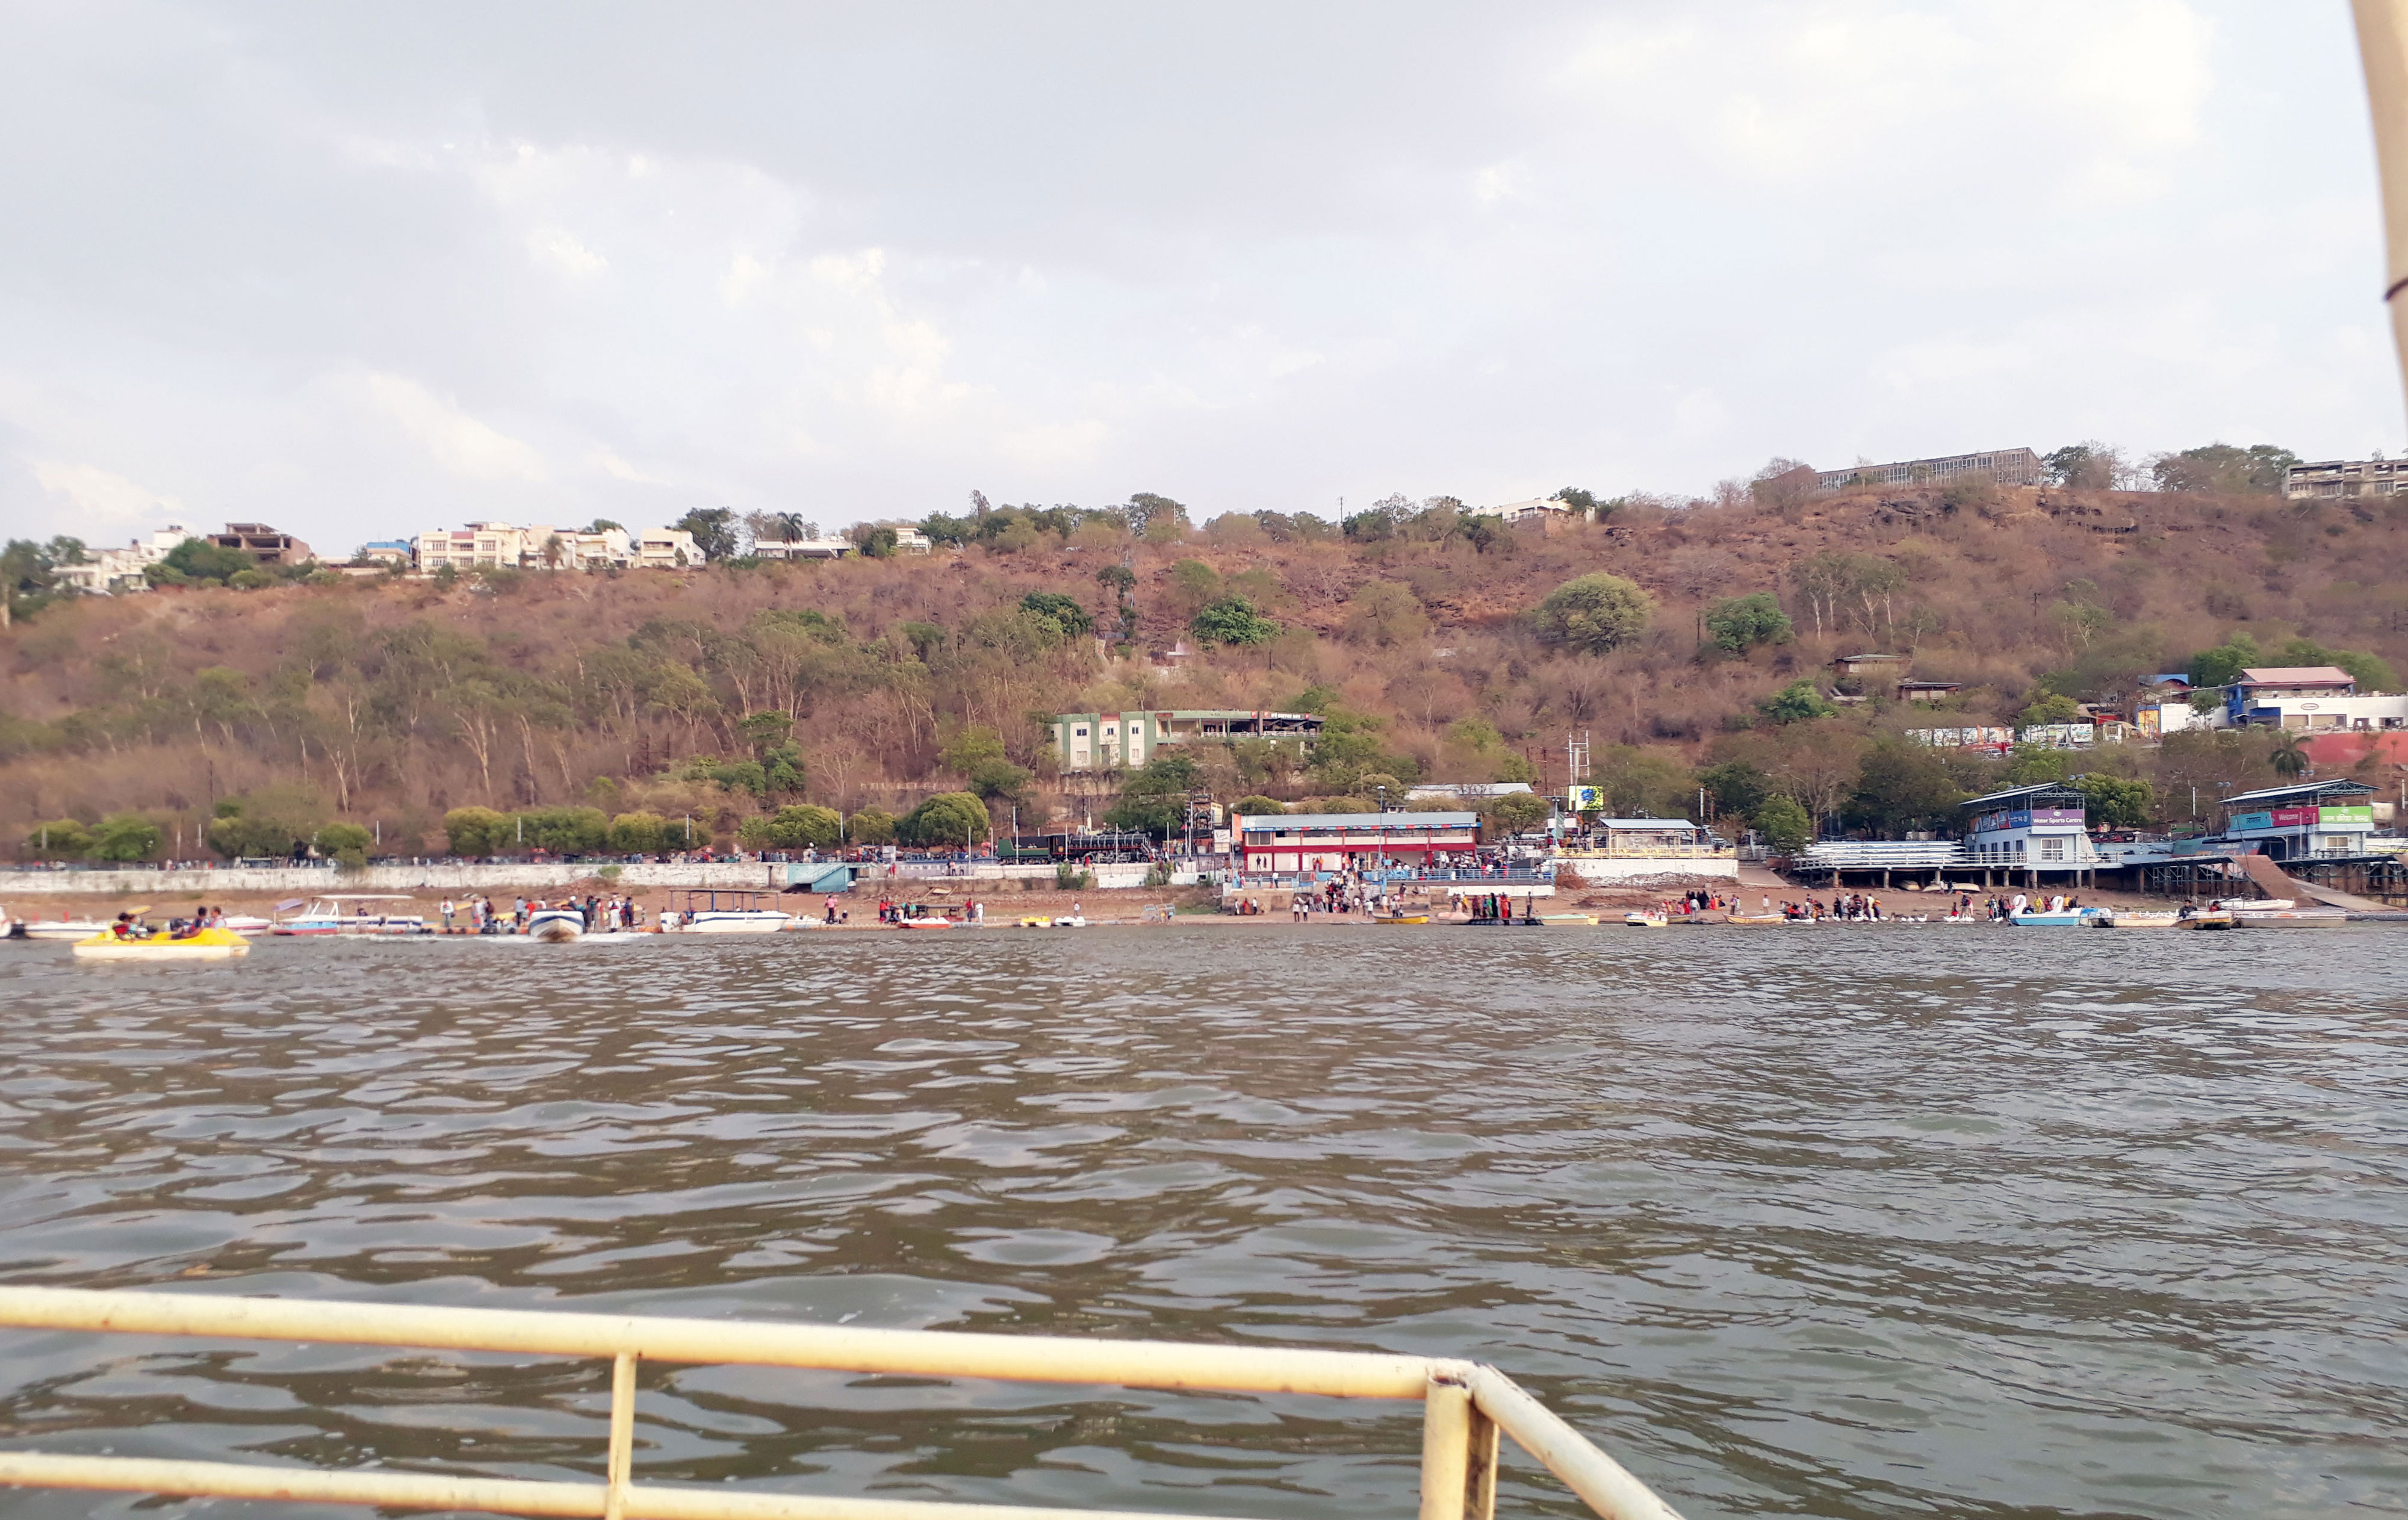
beauty of nature, wallpaper, austria, environment, lake, lakes, Switzerland Lakes, hd wallpaper, lake view, lake water, mountain, mountain view, nature, nature photography, Scenery Scenic, Surface Swan, Swan Lake Water, water bird, clouds, cloudy sky, germany, landscape, peaceful, boat lake, boating, water, cloud, sky, water resources, boats and boating equipment and supplies, bank, vehicle, waterway, boat, tree, watercraft, recreation, reservoir, leisure, lake district, water transportation, channel, bridge, ocean, coast, loch, wind wave, hill, bay, sound, wave, tourism, inlet, horizon, city, vacation, sea, river